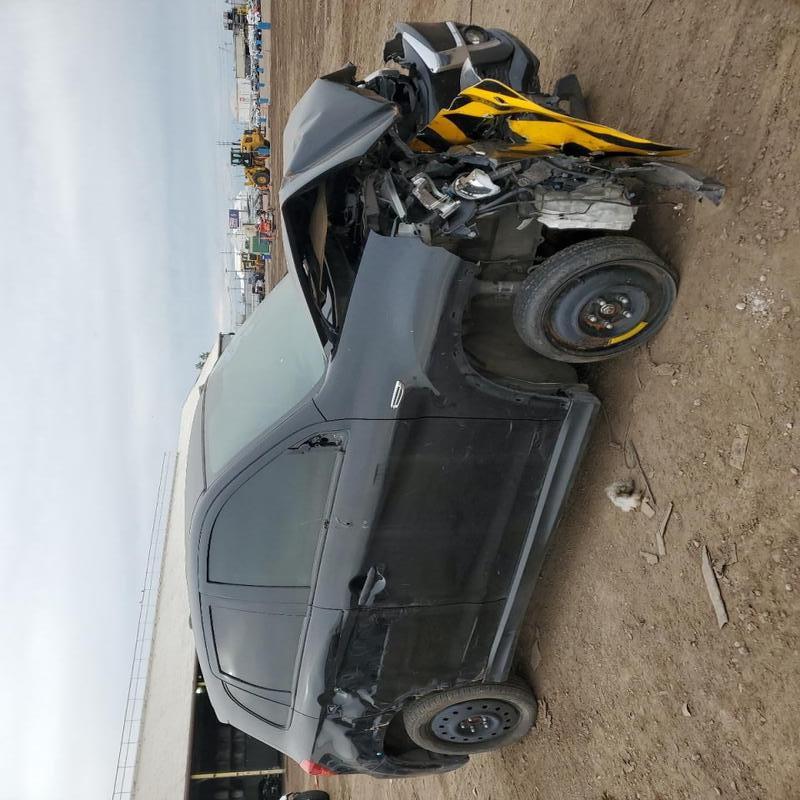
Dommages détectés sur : plaque d'immatriculation avant, pare-choc avant, feu avant droit, capot, porte avant droite, porte arrière droite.
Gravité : majeur